Philippe Giusiano

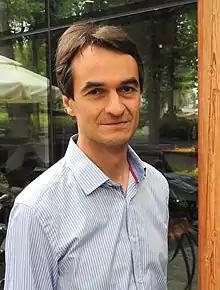
Philippe Giusiano

In 1990, he took part at the XII International Chopin Piano Competition, obtaining an Honourable Mention. Five years later, Giusiano took part in the XIII competition and made it to the finals along with Alexei Sultanov and Gabriela Montero. With the 1st prize being declared void, Giusiano and Sultanov shared the 2nd prize. His career took a real turn in 1995, when he won the Second Grand Prize at the Warsaw Chopin International Piano Competition, no first prize was awarded.